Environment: real
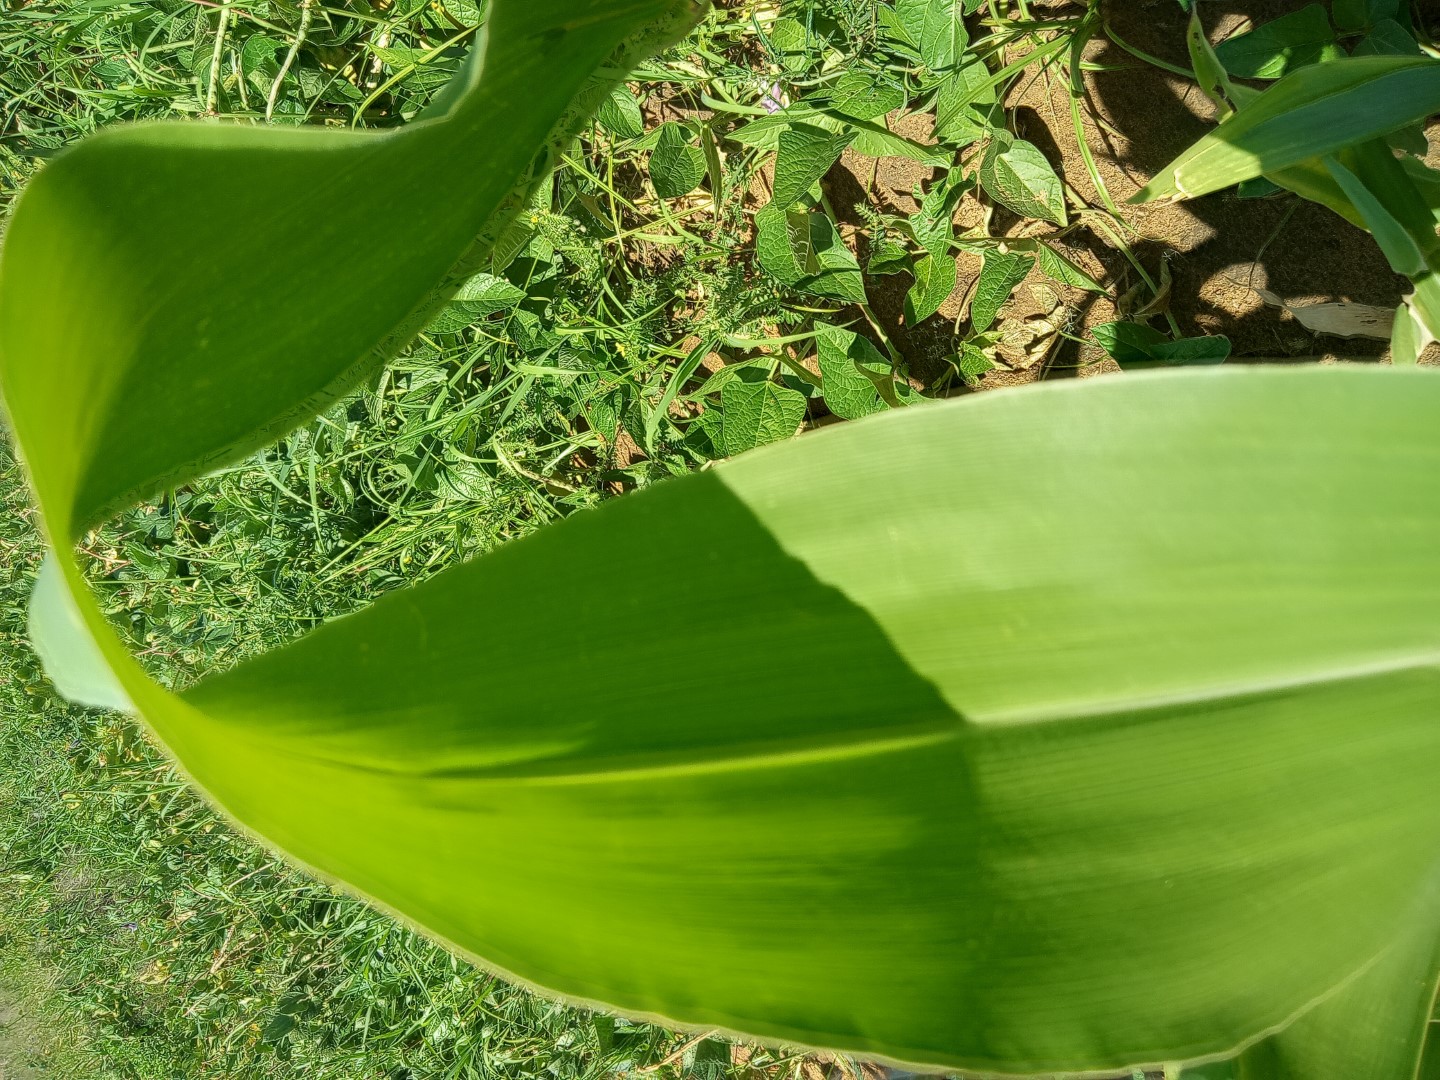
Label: healthy